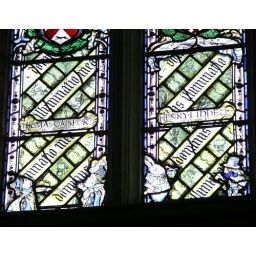
Alice in Wonderland figures on a stained glass window in Great Hall, Christ Church, Oxford